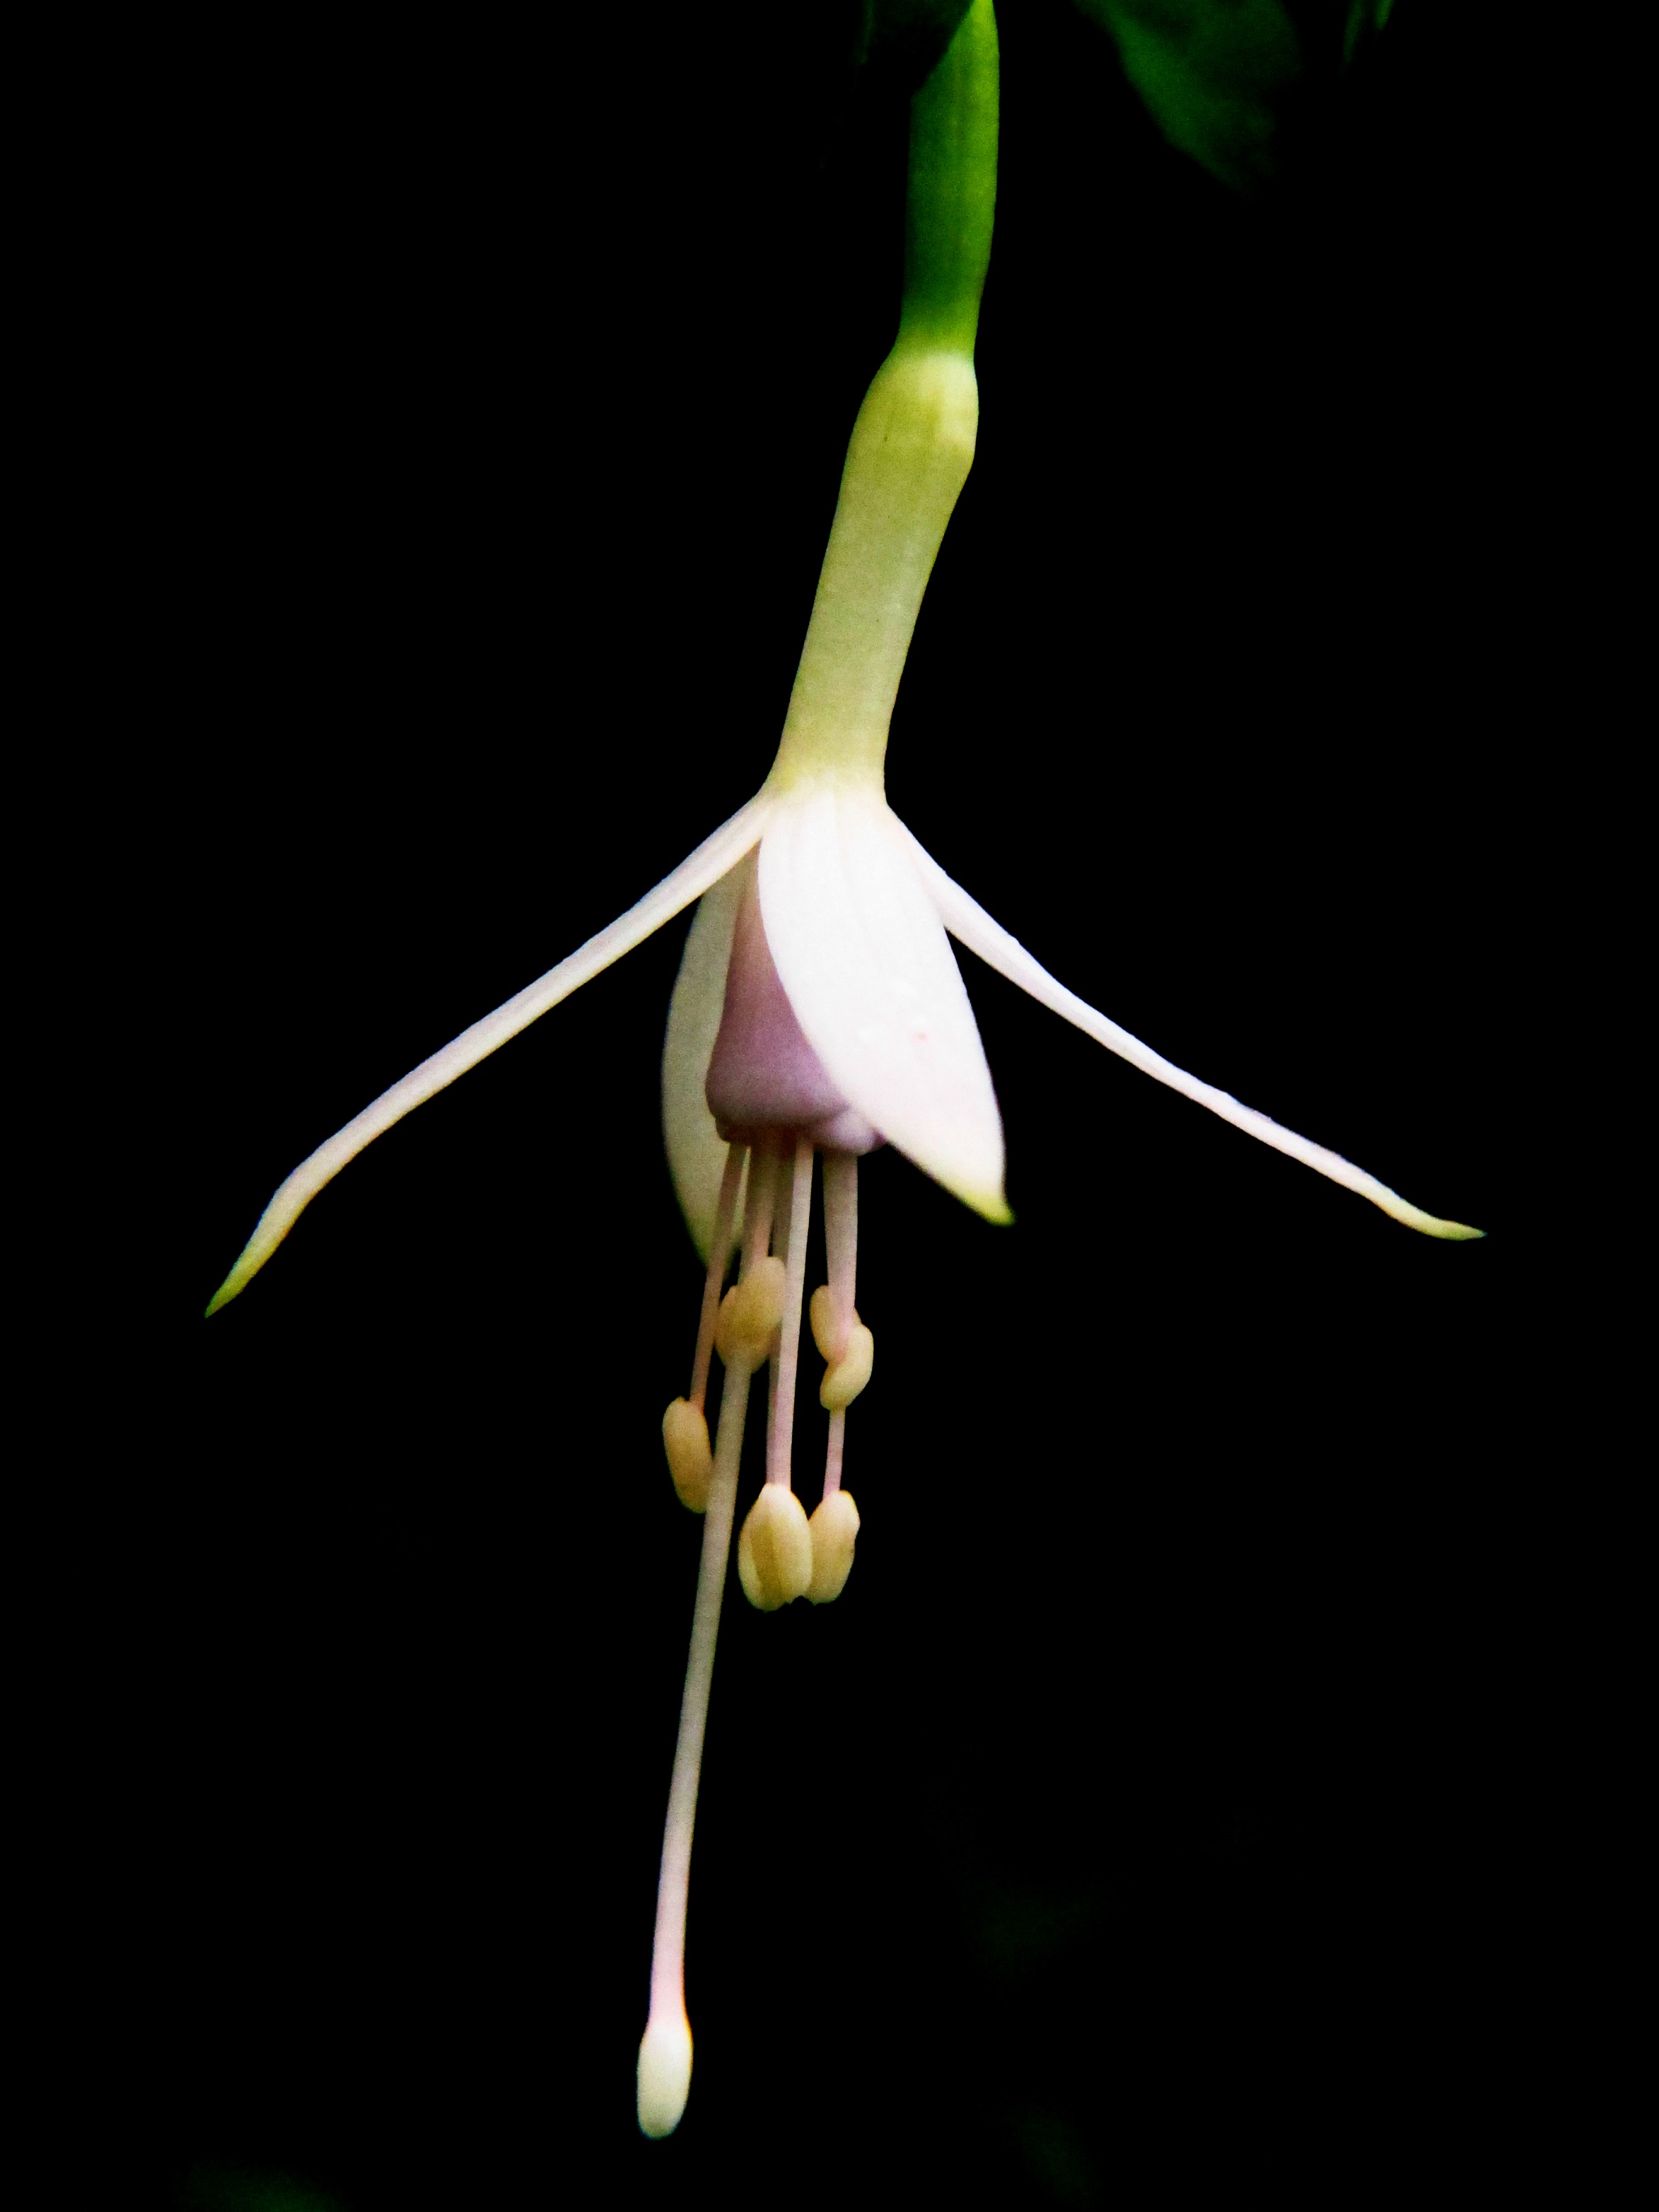
bird, wing, flower, hanging, botanical, petals, stamen, fuchsia